Answer in natural language. Considering the relative positions, is beds shadow with a blue floor (marked B) above or below Window (marked A)? Choose between the following options: above or below
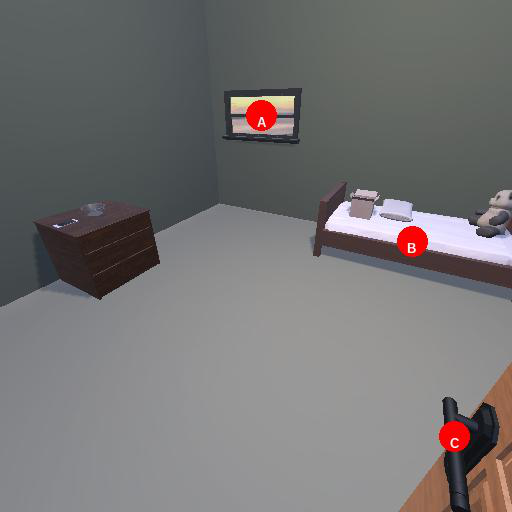
<answer>below</answer>